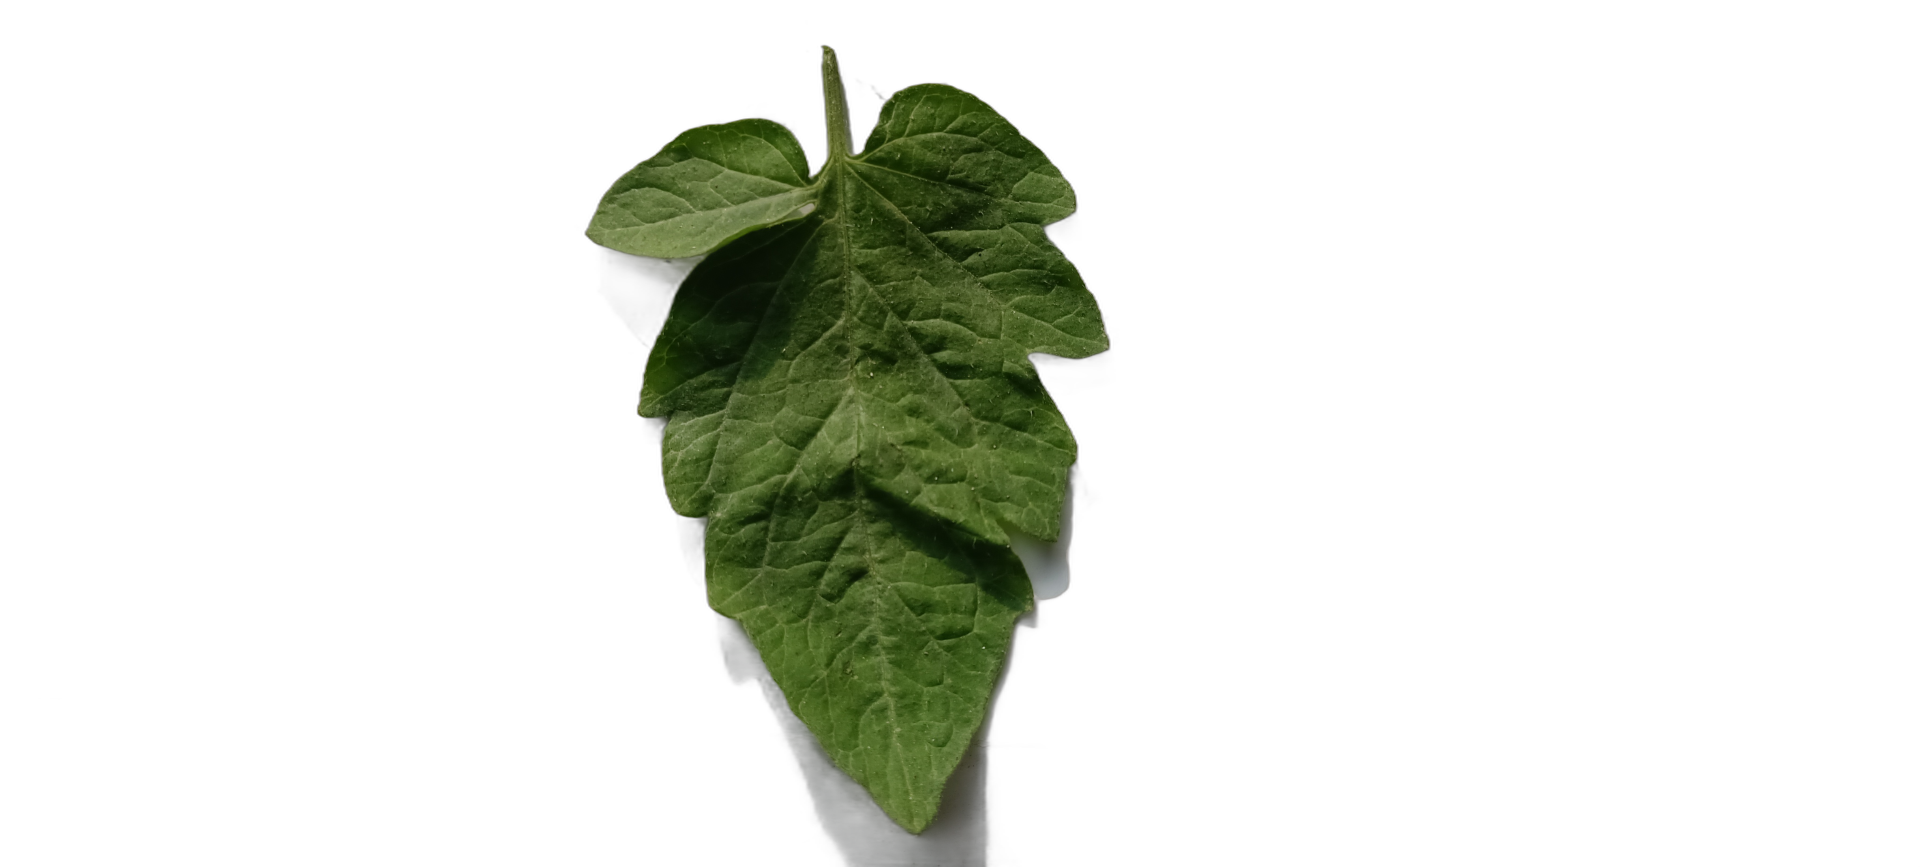
Crop: Tomato
Label: Healthy